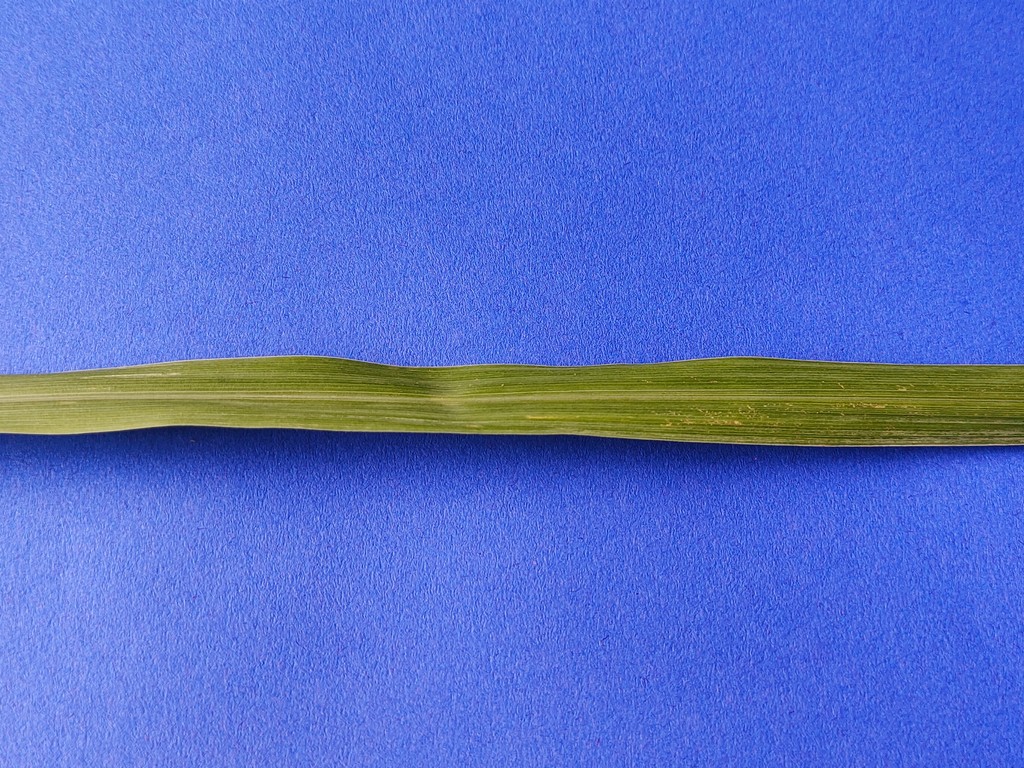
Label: Healthy